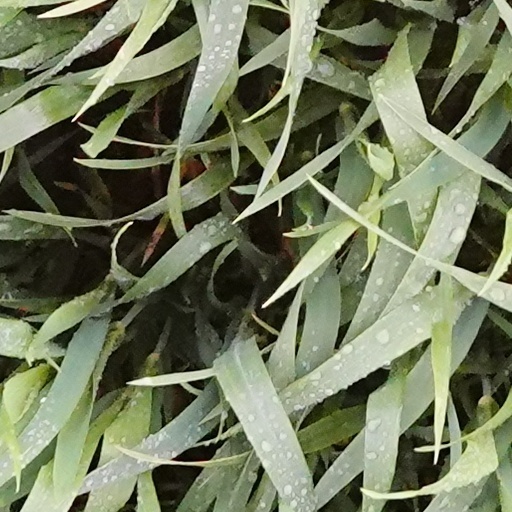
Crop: wheat